Great Western Steamship Company

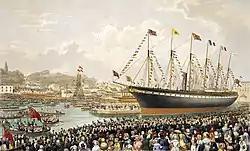
The 1843 launch of "Great Britain", the revolutionary ship of Isambard Kingdom Brunel

Unfortunately, the events in 1839 doomed the company. Materials were already collected to build a second ship, tentatively named "City of New York" when Brunel convinced the directors to build an entirely different ship, an iron-hulled steamer of unusually large dimensions. Construction of "Great Britain" proved disastrously protracted and expensive, and for the next six years "Great Western" operated alone.